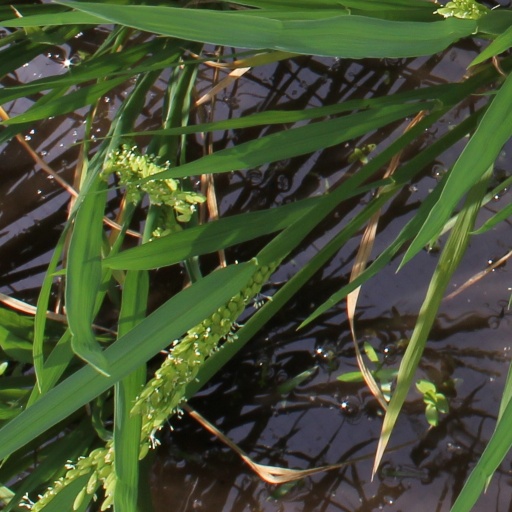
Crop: rice